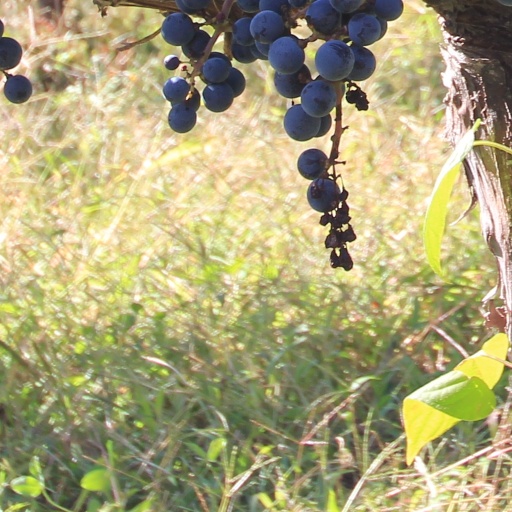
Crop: grape